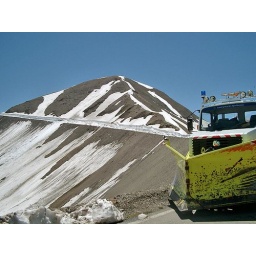
The road around the mountain back to the col was still blocked and this snow plough was still working.